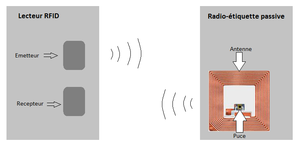
Système RFID passif
La radio-identification, le plus souvent désignée par le sigle RFID, est une méthode pour mémoriser et récupérer des données à distance en utilisant des marqueurs appelés « radio-étiquettes ».
Les protocoles de communication RFID désignent l'ensemble des caractéristiques qui permettent à une radio-étiquette de communiquer avec un lecteur. La RFID impose des exigences bien spécifiques tant d'un point de vue de la confidentialité et de la sécurité que des performances. Des solutions et améliorations sont proposées par la recherche et l'industrie, certaines font leur chemin jusqu'aux spécifications des normes.